St Saviour, Jersey

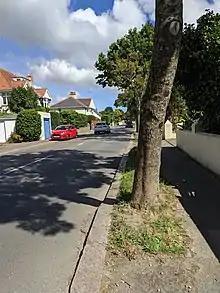
Bagatelle Road in St Saviour

Government House is the official residence of the Lieutenant-Governor, the King's representative in Jersey. It was originally known as Belmont and was acquired in 1821. It was originally constructed in 1814.